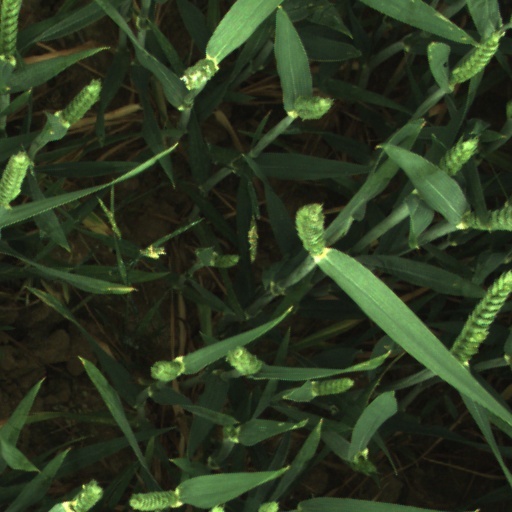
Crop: wheat